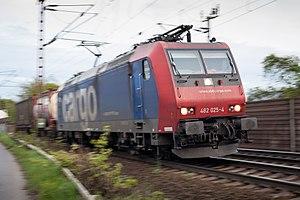
Matériel moteur des CFF : locomotives, locotracteurs et automotrices en service aux Chemins de fer fédéraux suisses.